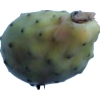
Label: cactus_fruit_green